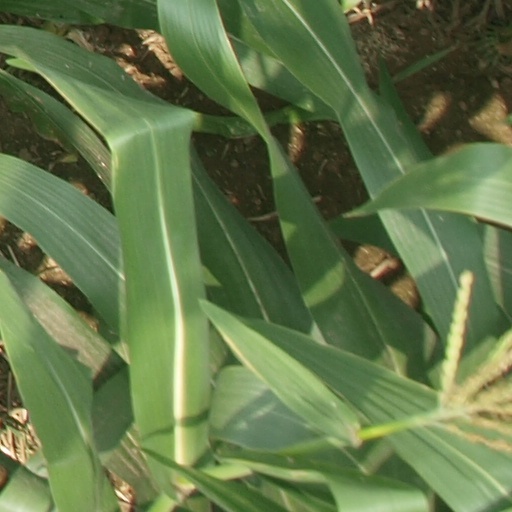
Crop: maize; corn